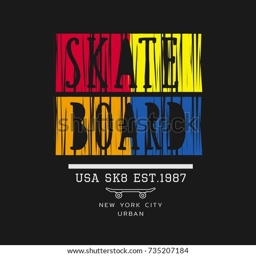
vector illustration on the theme of skateboarding and skateboard .